Mausoleum of Polish Rural Martyrology in Michniów

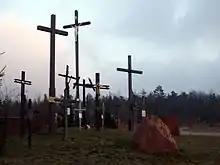
Mausoleum in Michniów

Political and economic changes that took place in Poland after 1989 caused the split of the Honorary Committee. This fact, as well as financial difficulties, forced modification of the project and significantly delayed its implementation. However, the idea of building a mausoleum has never been abandoned. On May 9, 1991, the "Monument-Mausoleum" Foundation was established in Michniów. Its goal was to activate all social and political forces to support the initiative to save from forgetting the martyrdom of Polish villages.